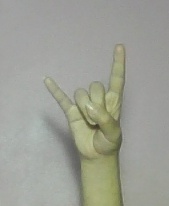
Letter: la